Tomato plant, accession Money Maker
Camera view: horizontal (90 deg, fisheye); turntable rotation: 210 degrees
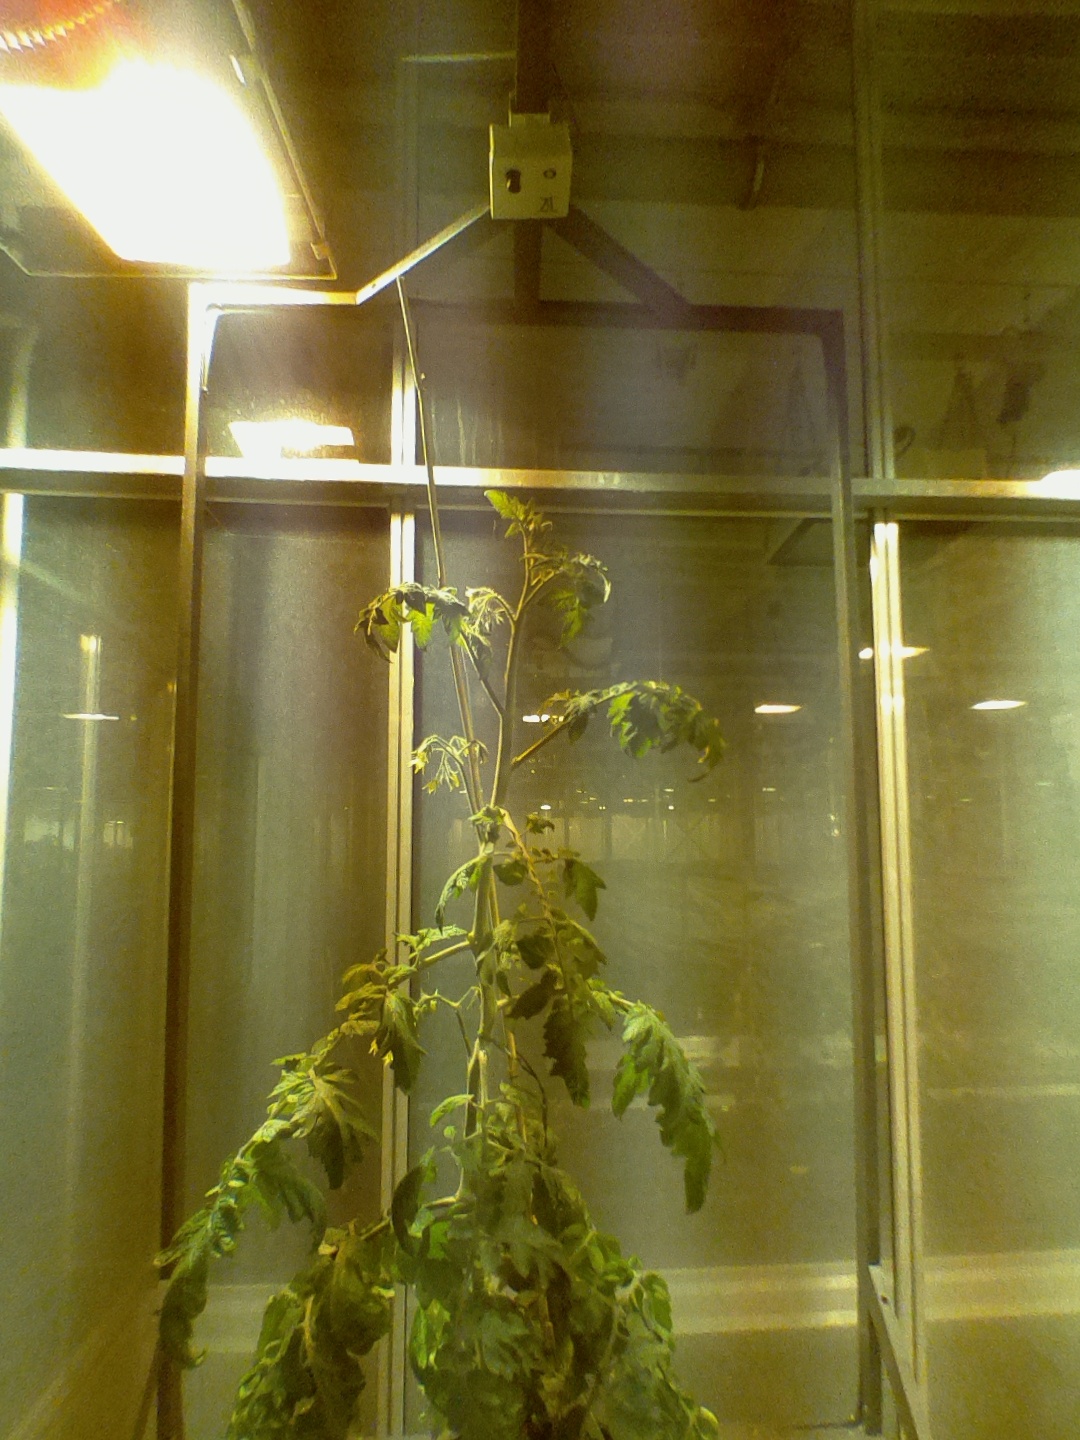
BBCH growth stage 70: Fruits at the main stem or branches visibles